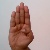
The image shows a hand gesture representing the letter 'B' in Indian Sign Language.